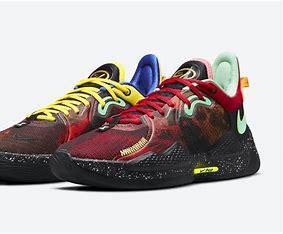
Brand: Nike
Model: Pg 5